Thomas Crook Sullivan

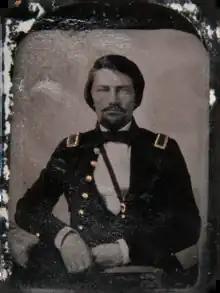
General Sullivan

Thomas Crook Sullivan (November 14, 1833 – March 11, 1908) was a brigadier general in the United States Army.